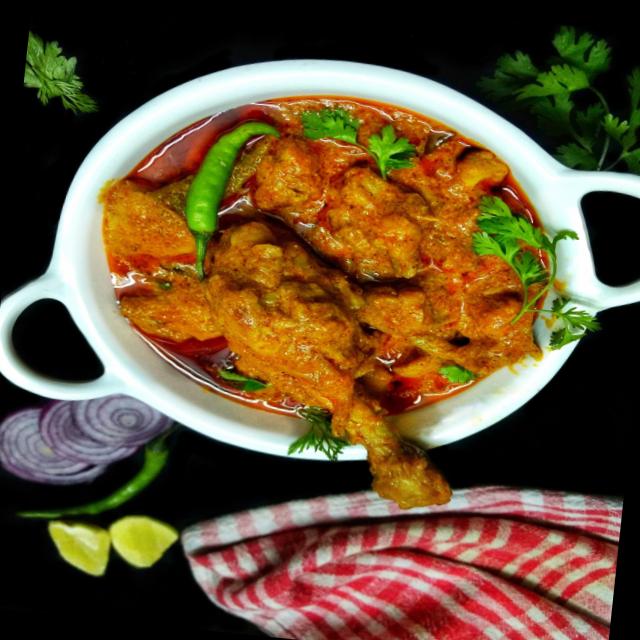
Dish: chicken_curry